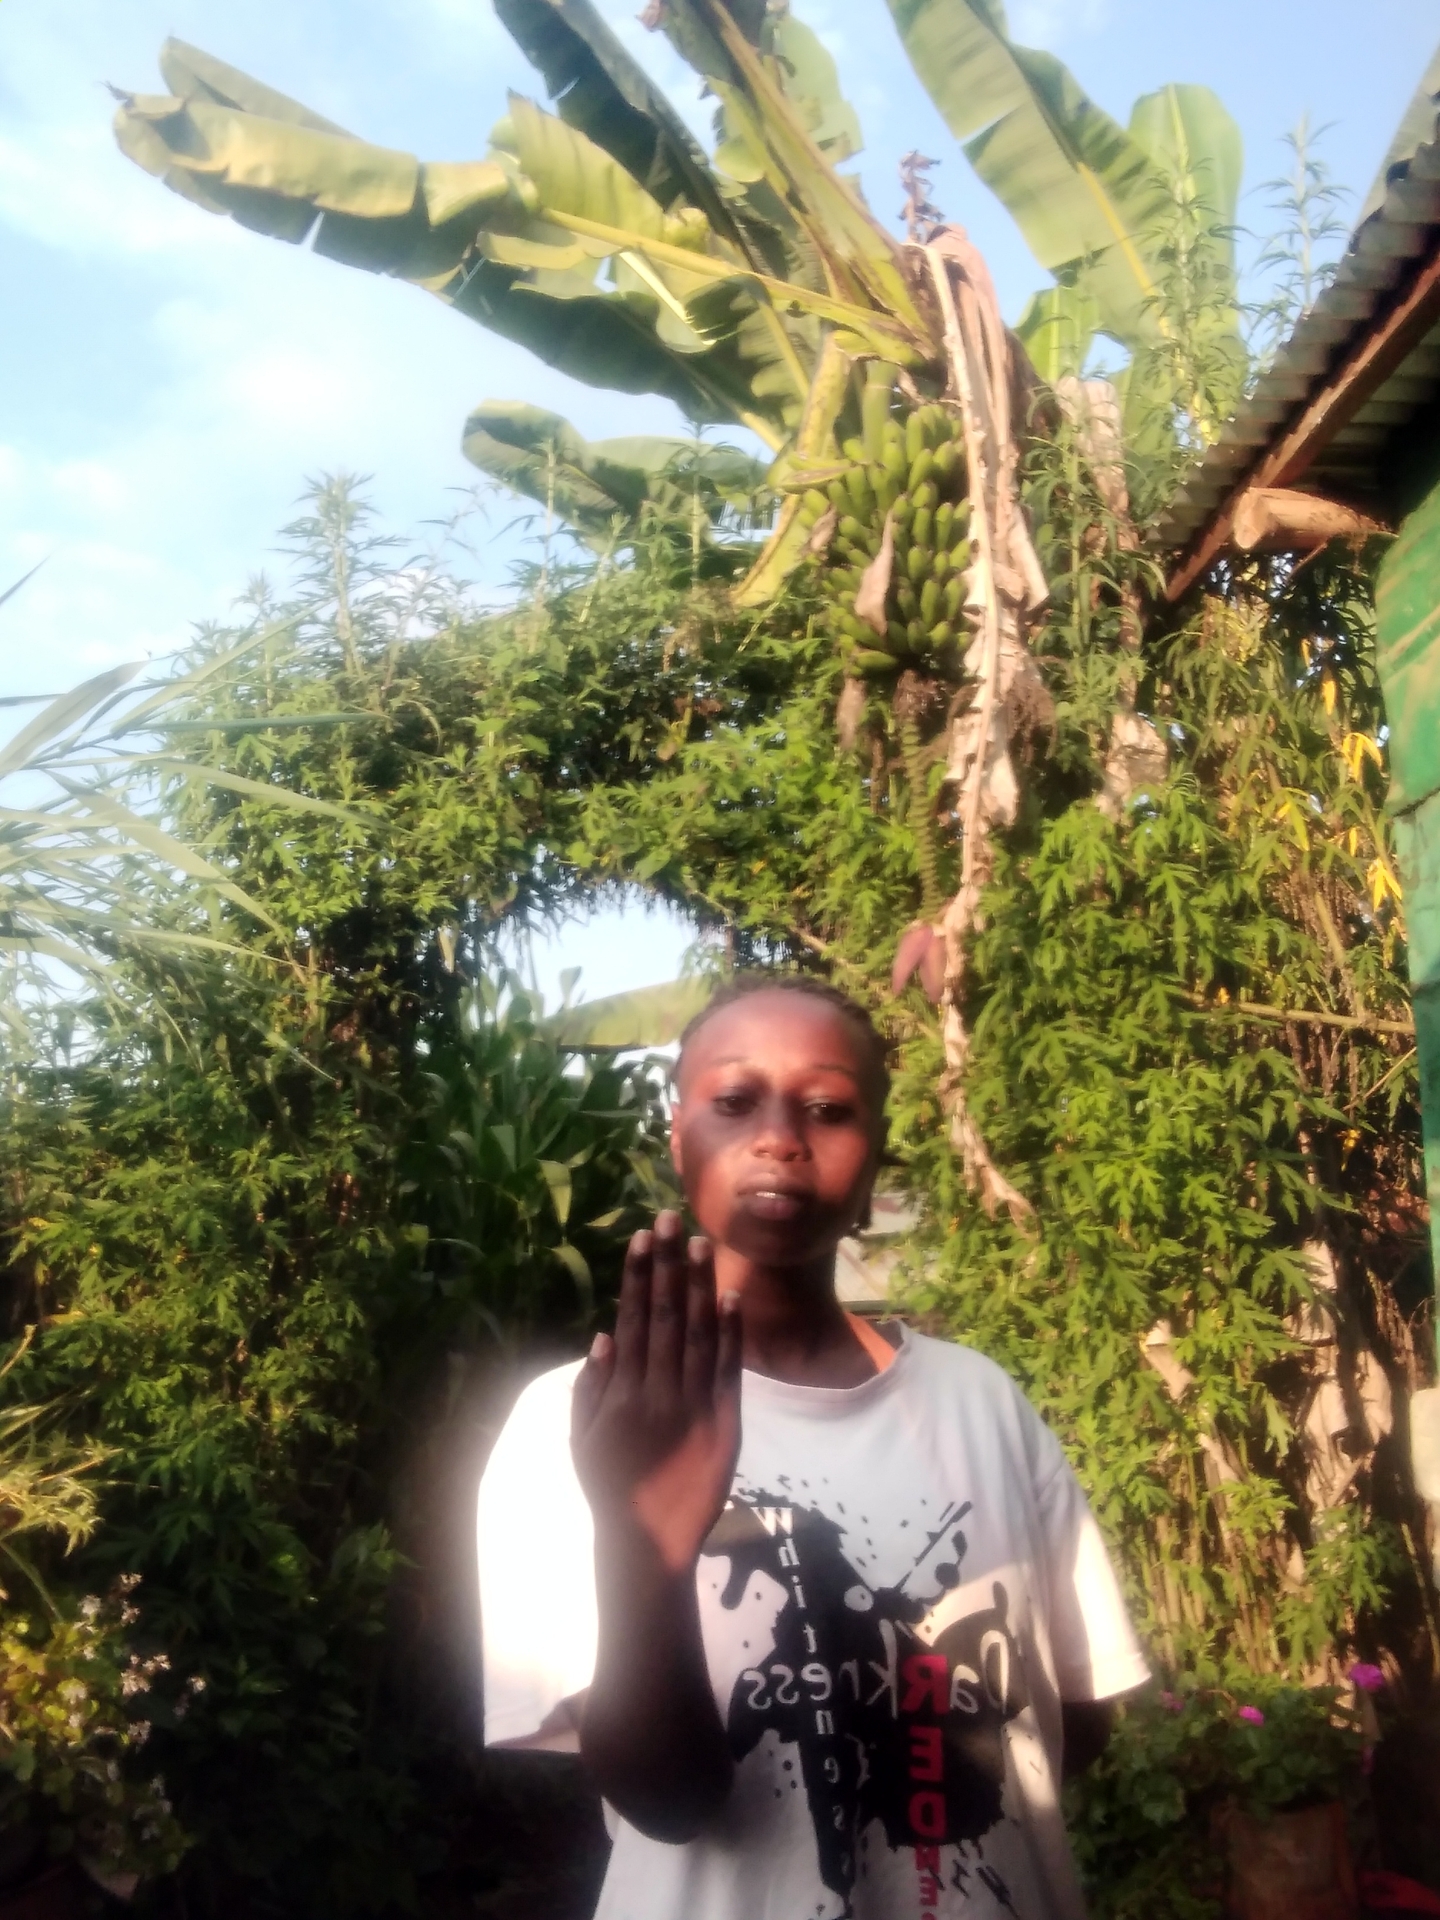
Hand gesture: stop_inverted